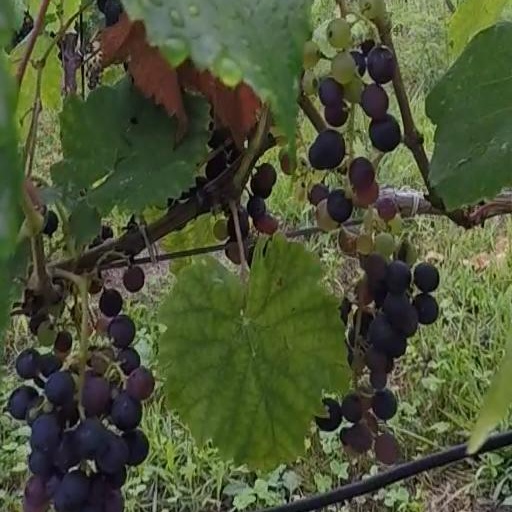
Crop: grape